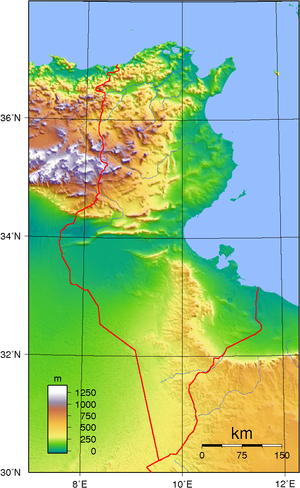
La Tunisie, en forme longue la République tunisienne, est un État d'Afrique du Nord bordé au nord et à l'est par la mer Méditerranée, à l'ouest par l'Algérie avec 965 kilomètres de frontière commune et au sud-sud-est par la Libye avec 459 kilomètres de frontière. Sa capitale Tunis est située dans le nord-est du pays, au fond du golfe du même nom. Plus de 30 % de la superficie du territoire est occupée par le désert du Sahara, le reste étant constitué de régions montagneuses et de plaines fertiles.
Le djebel Dahar est une chaîne de montagnes basses orientée sur un axe nord-sud et qui coupe en deux le sud de la Tunisie. Son point le plus haut est situé à 713 mètres d'altitude.